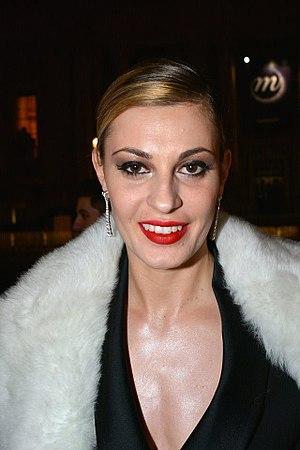
Sveva Alviti au dîner des révélations des César du cinéma
Dalida est un film biographique français écrit, co-produit et réalisé par Lisa Azuelos, sorti en 2017. Il retrace la vie de la chanteuse Dalida.